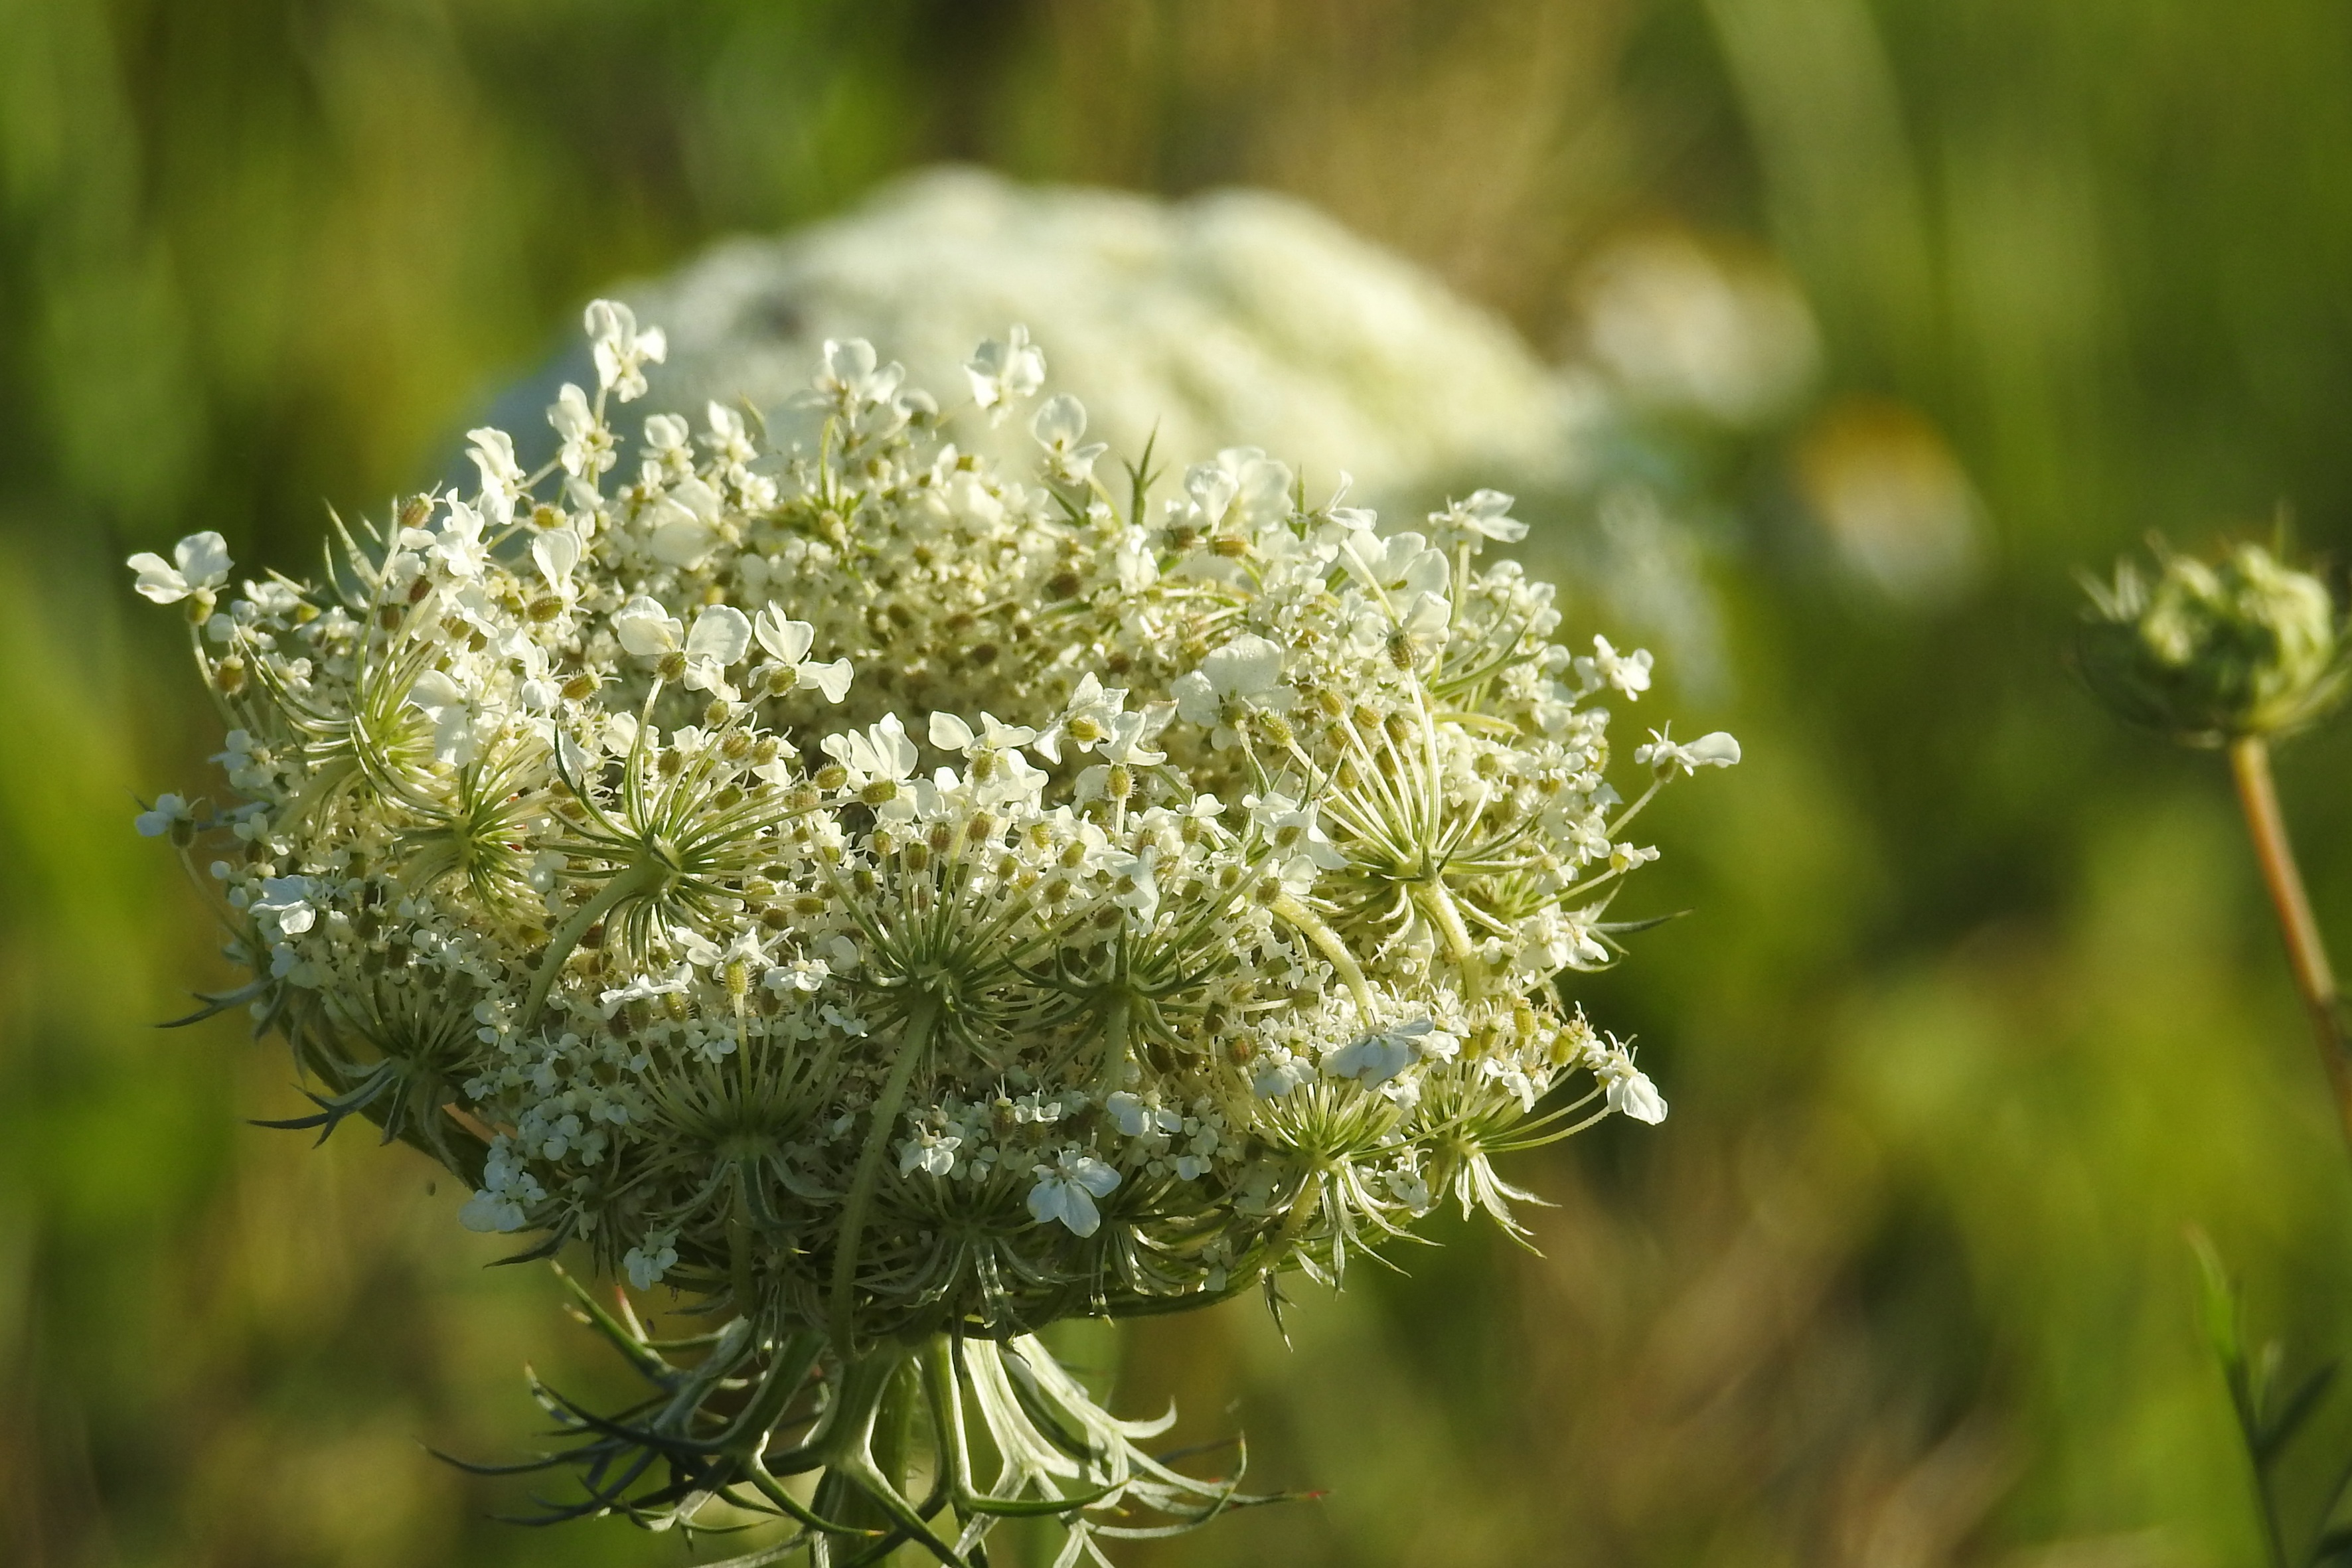
nature, branch, blossom, plant, meadow, flower, herb, botany, flora, wildflower, shrub, meadowsweet, macro photography, anthriscus, flowering plant, umbelliferae, grassland plants, daisy family, wild carrot, angelica, cow parsley, daucus carota, land plant, apiales, parsley family